NBA on TNT

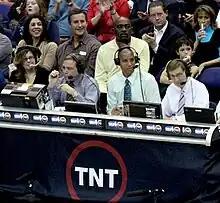
Mike Fratello, Reggie Miller and Marv Albert, along with TNT production staff, during an "NBA on TNT" broadcast

The final "NBA on TNT" commentating roster included Kevin Harlan, Brian Anderson, Ian Eagle, and Spero Dedes for play-by-play. Harlan and Anderson normally called Thursday games, while the latter also usually worked Tuesday games with Eagle. Dedes filled in occasionally for both Tuesday and Thursday games, but mainly called games for TNT during the NBA playoffs. Fox Sports' Gus Johnson joined the rotation for the NBA playoffs.